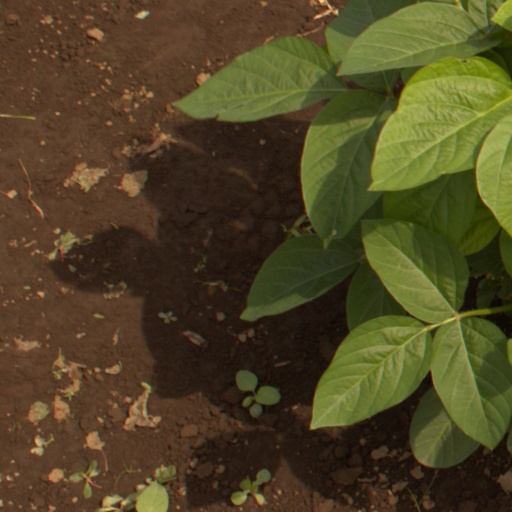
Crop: soybean